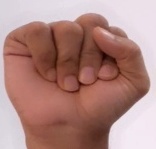
ASL sign: S